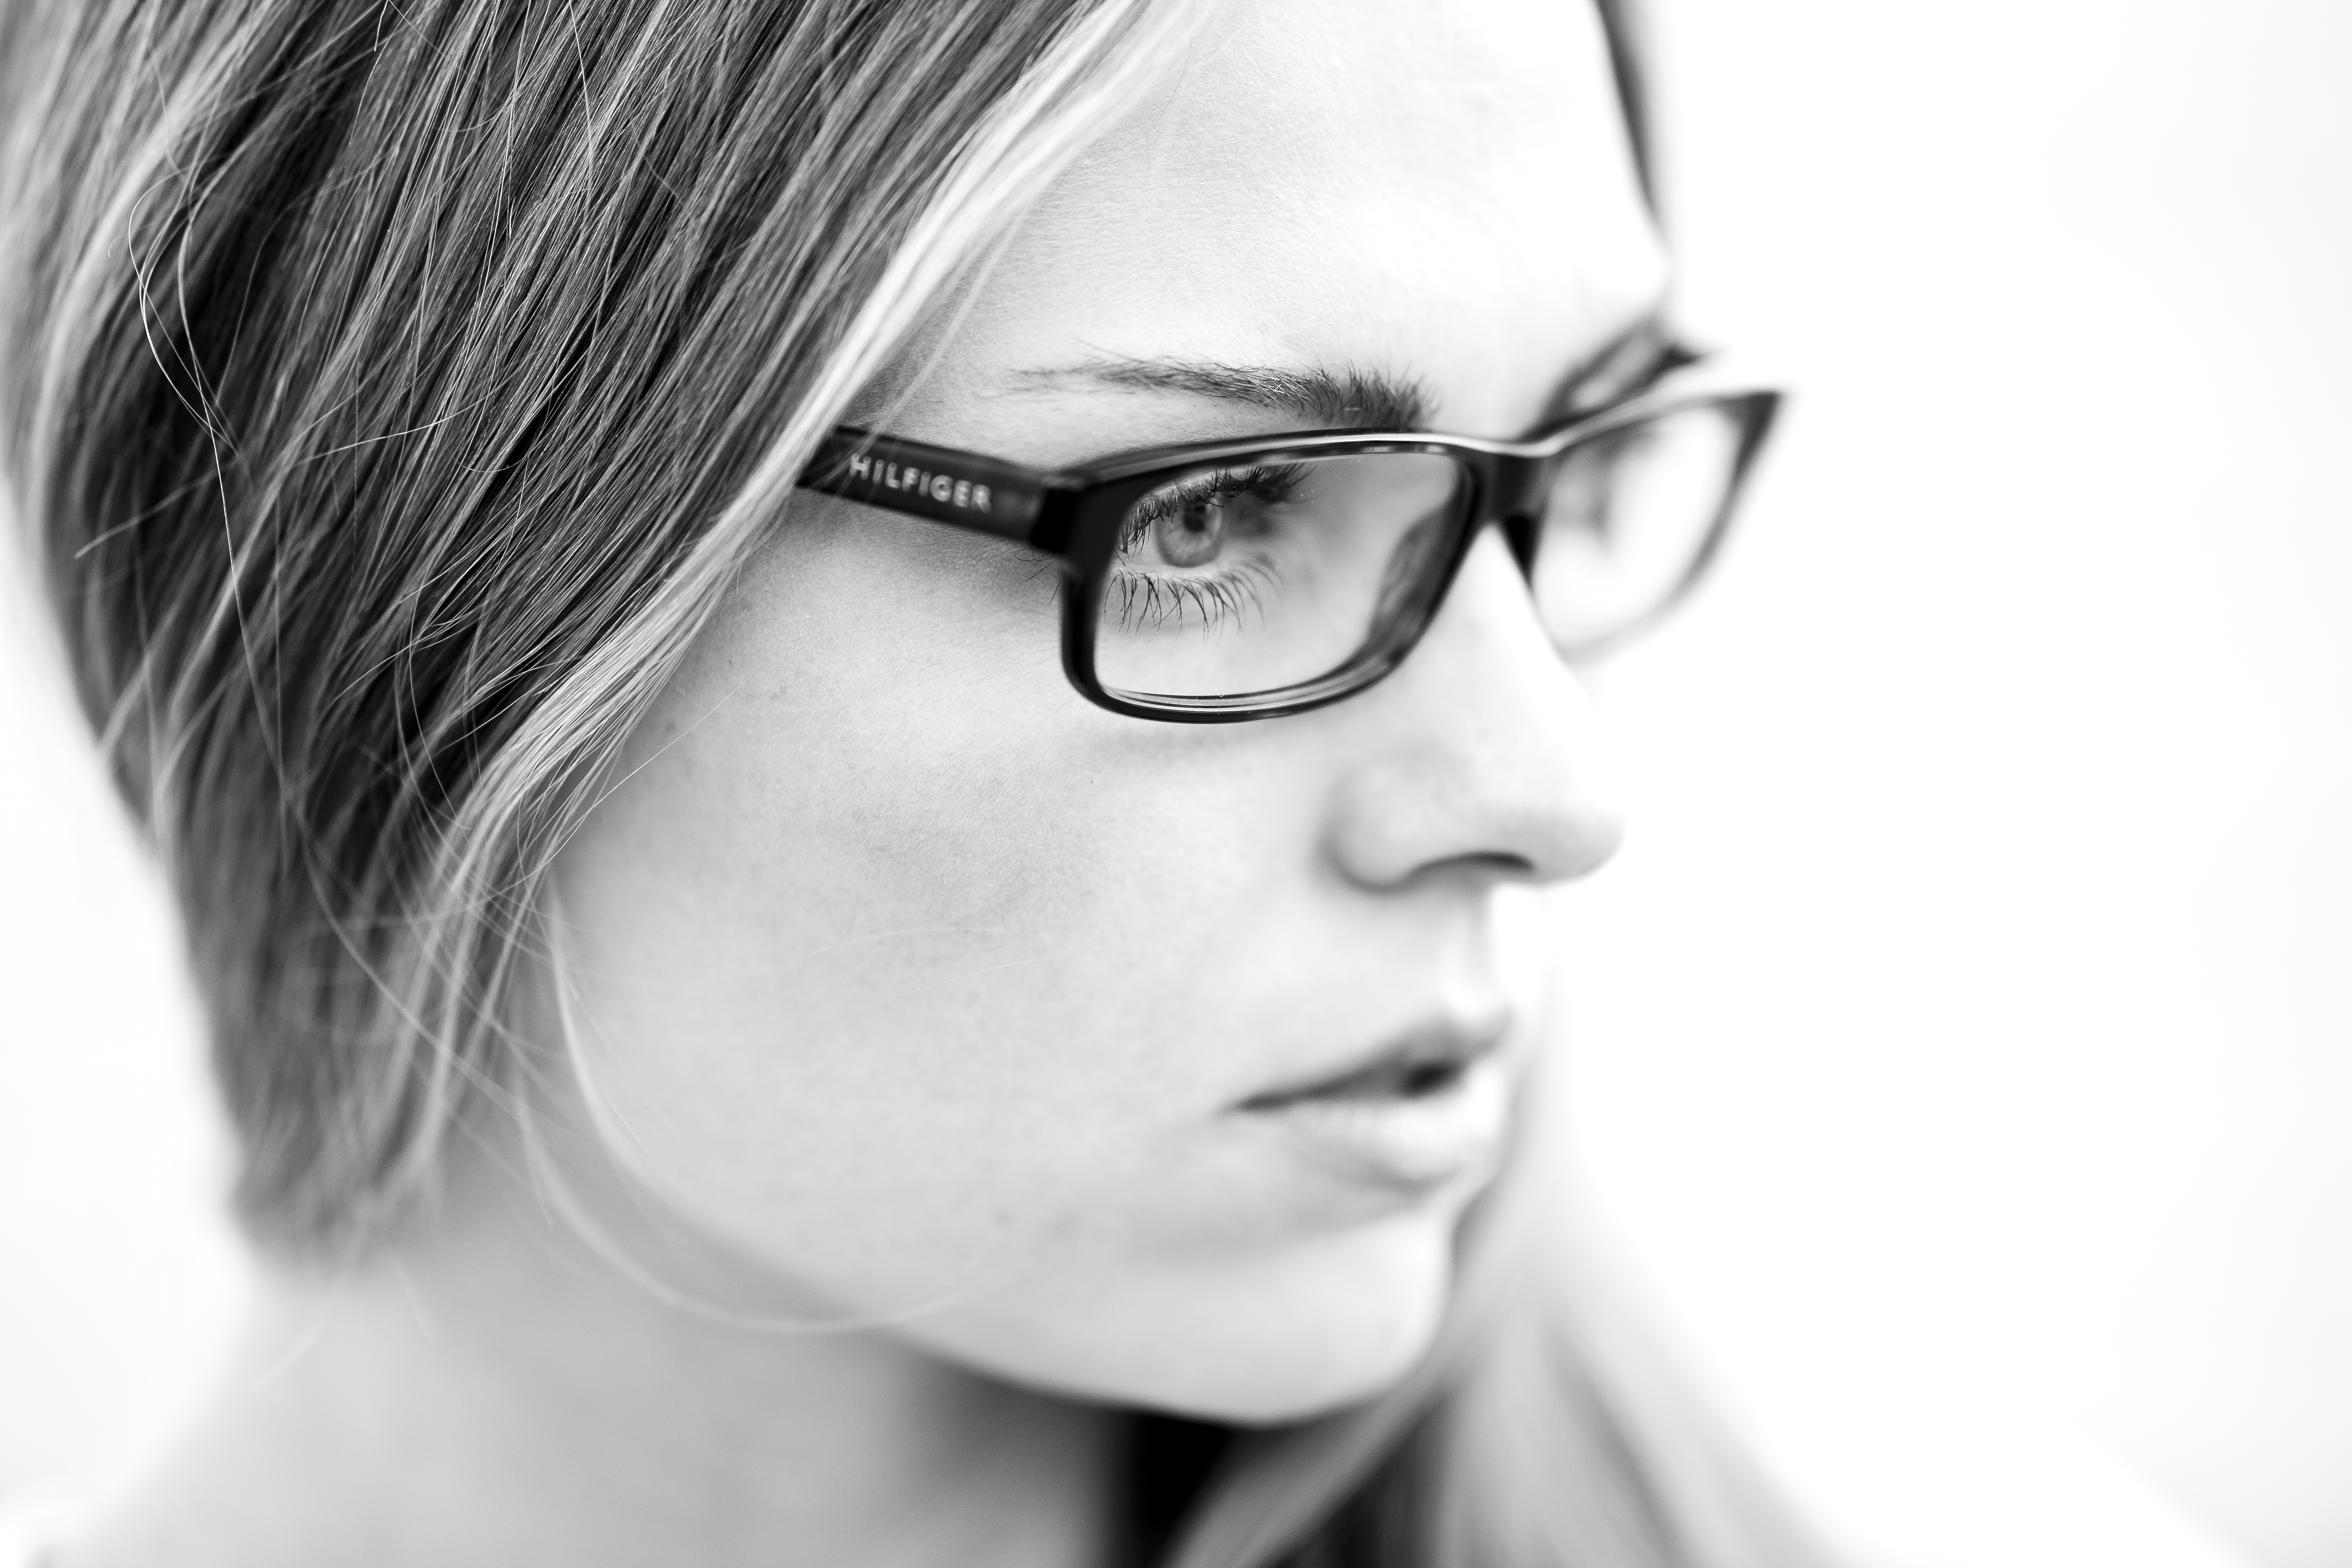
black and white, hair, white, portrait, young, human, monochrome, lip, hairstyle, close up, face, nose, eyes, sunglasses, eye, glasses, head, overview, look, eyewear, organ, jaw, monochrome photography, portrait photography, women's, fashion accessory, vision care